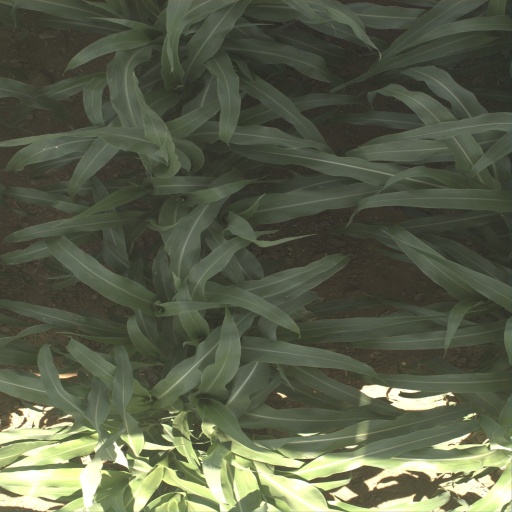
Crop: sorghum